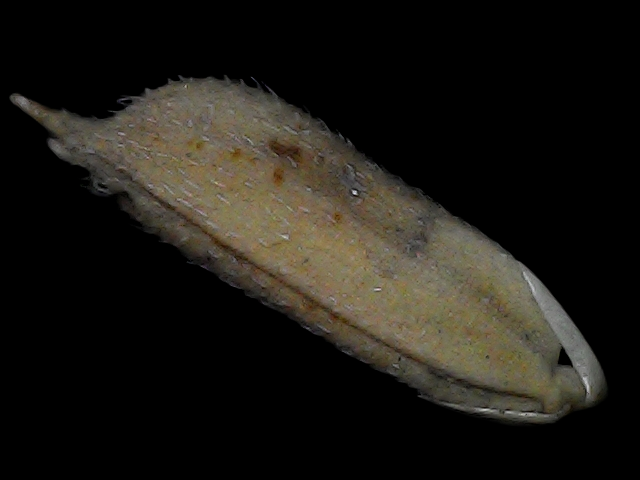
Rice variety: Bd79